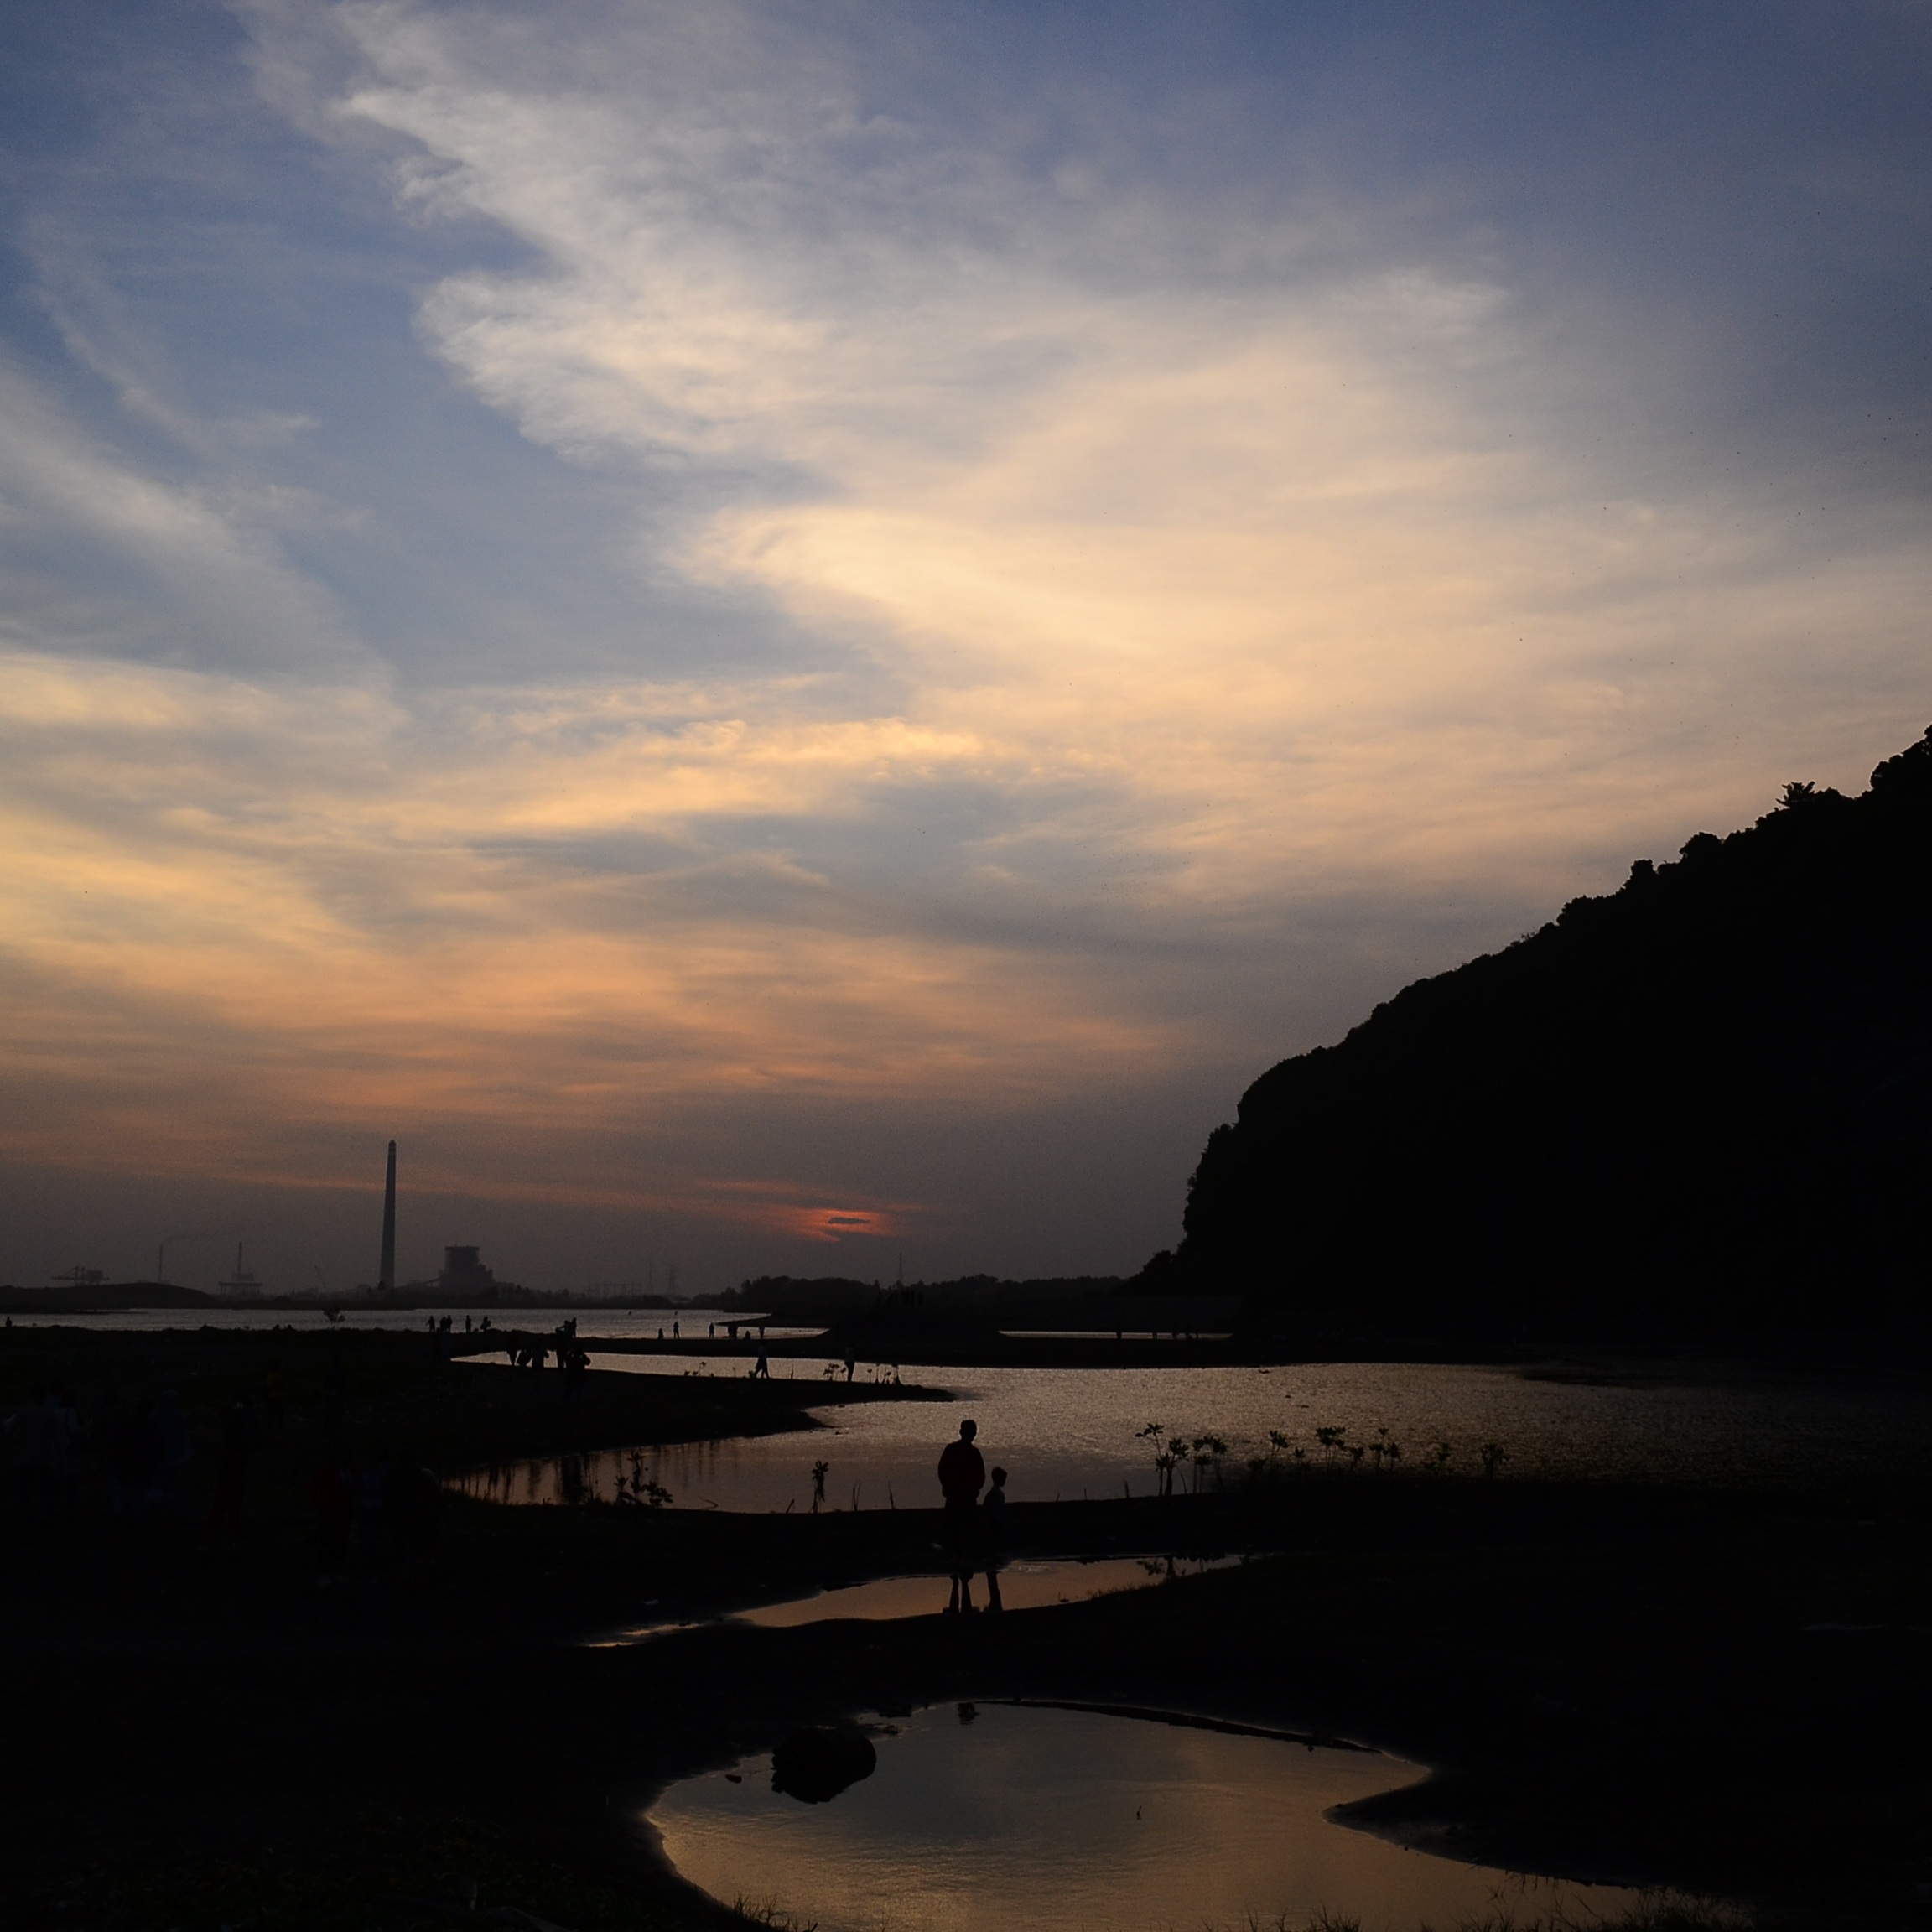
sea, coast, ocean, horizon, cloud, sky, sun, sunrise, sunset, morning, shore, lake, dawn, river, dusk, evening, reflection, bay, body of water, loch, afterglow